Vidago

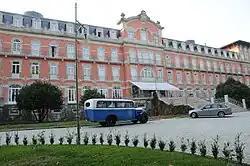
A view of Hotel Palace of Vidago

Known as a spa town, Vidago was a centre of mineral water treatments dating back to the late 19th century and early 20th century.